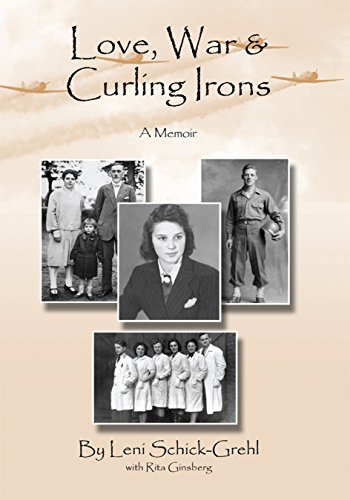
Love, War and Curling Irons: A Memoir
Category: Buy a Kindle
About the Author Leni Schick-Grehl was born in Duisburg, Germany, in 1924, becoming an apprentice hairdresser at the age of 13. She remained a hairdresser as she immigrated to America in 1947 and married sweetheart Fred Grehl, an American World War II Veteran. They eventually retired to Carlsbad, New Mexico. Leni has three adult children, eight grandchildren, and five great-grandchildren and now live in Mt. Pleasant, South Carolina.
Features: After sixty years, Leni Schick-Grehl opens a window to the secrets of her past in | Love, War & Curling Irons | . Journey with Leni through some most memorable stories of her parents lives before she was born, playful moments during her childhood, and becoming of age during Nazi Germany and World War II. This historical memoir will leave readers empowered and intrigued as they embark through the uncertainty and panic of the air raids, and the destruction and poverty left by the war. | With nowhere to live, Leni finds temporary haven in the basement of Werner Ihnens barber shop where she works. After months of uncertainty, Germany surrenders, and the allies assume power, sparking a glimmer of hope and renewal. | Yearning for a fresh start in life, Leni ventures to find her esteemed grandparents in Bremen-Aumund, Germany, only to discover that an American sergeant has befriended her grandparents. Spellbound by their first encounter, the story ignites as two lives are changed by the circumstances of war that brought them together. | A heartfelt tale touched with humor and eloquent simplicity, | Love, War & Curling Irons | both inspires and delights readers as it chronicles a life where the will and love stand strong despite overwhelming obstacles.